Canterbury

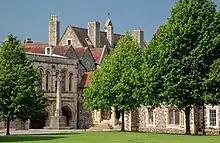
The King's School

In common with many English towns and cities in the Middle Ages, Canterbury employed a band of waits. There are records of payments to the waits from 1402, though they probably existed earlier. The waits were disbanded by the city authorities in 1641 for 'misdemeanors' but reinstated in 1660 when they played for the visit of King Charles II on his return from exile. Civic waits were ultimately abolished nationally by the Municipal Corporations Act 1835 but a modern, early music group called The Canterbury Waits has revived the name.